Carrosserie Hermann Graber

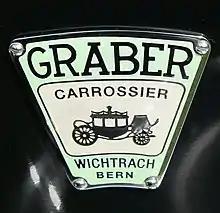

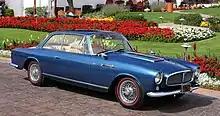
1967 Graber Alvis (front)

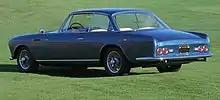
1967 Graber Alvis (rear)

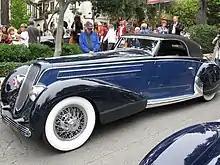
A Duesenberg Model J cabriolet with a custom body by Graber

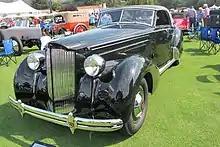
1938 Packard with custom coachwork by Graber

Carrosserie Hermann Graber, simply known as Graber was a Swiss coachbuilder based in Wichtrach (canton of Bern). Between 1927 and 1970 the firm supplied coach-built bodies for fitting on the chassis of various European and US auto-makers. Graber had a particularly close relationship with the British firm of Alvis, providing the manufacturer with bespoke and elegant if expensive bodies for almost twenty years, mostly during the 1950s and 1960s.